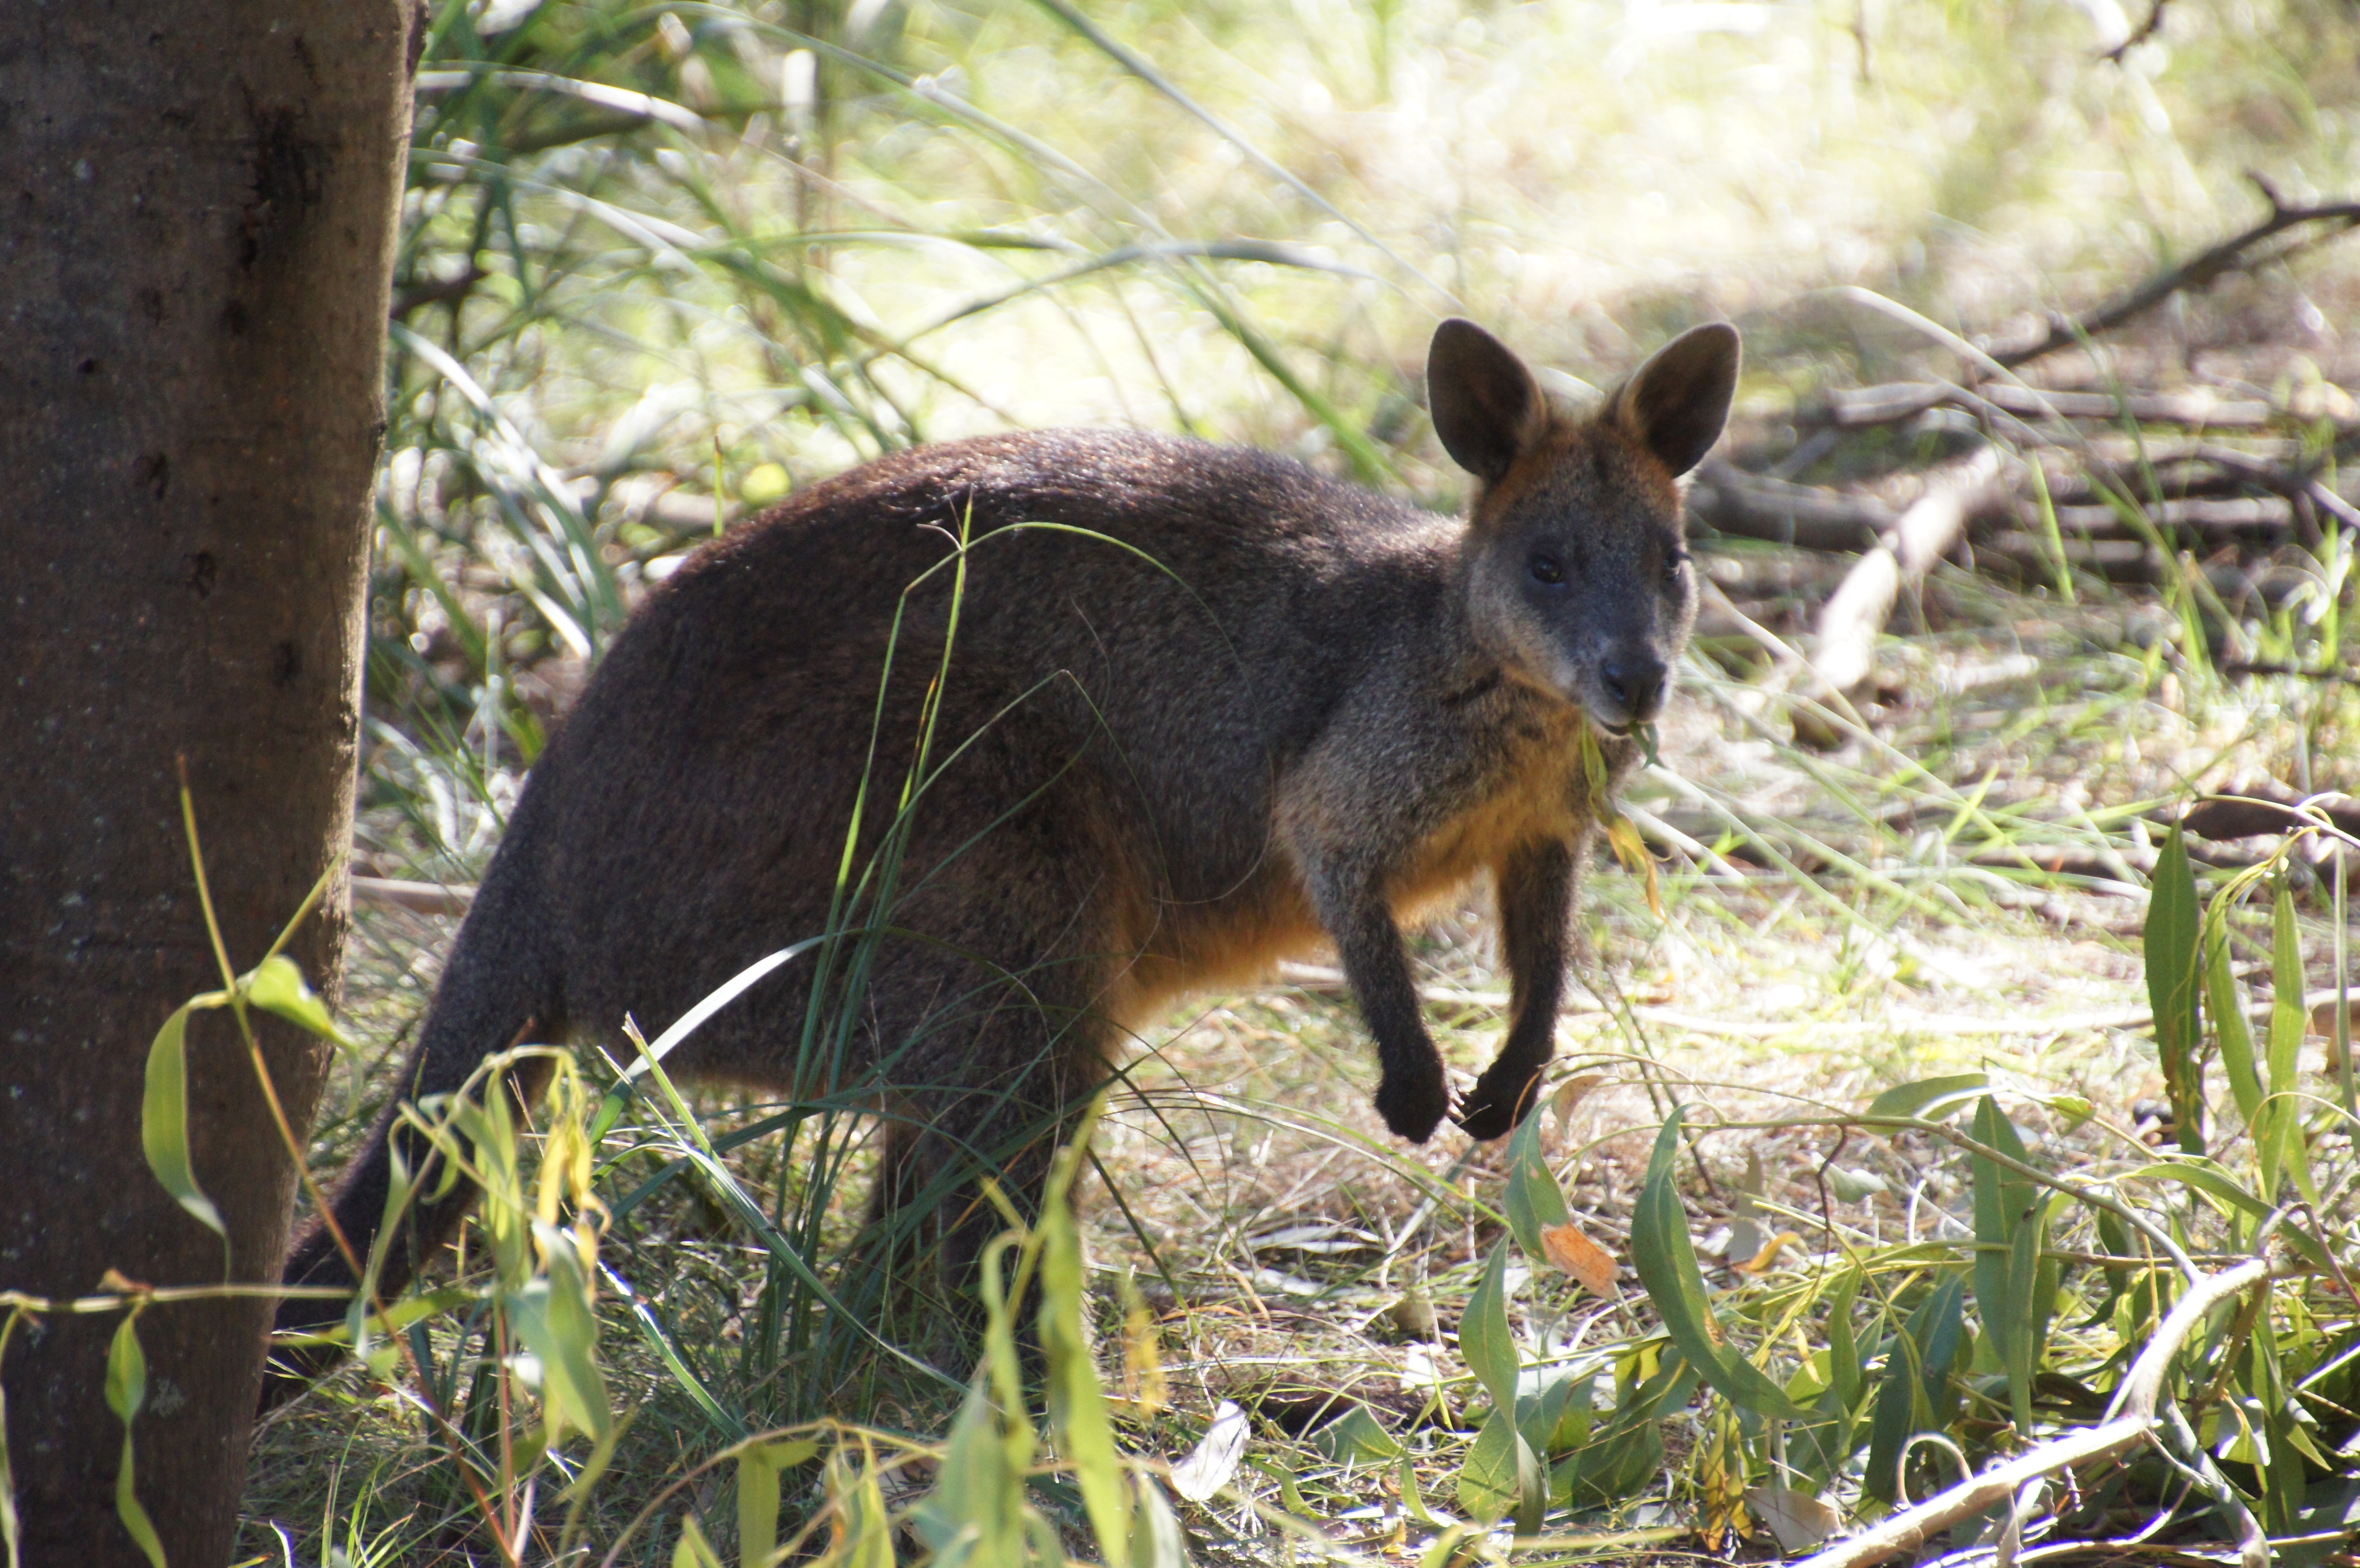
wildlife, mammal, fauna, kangaroo, wallaby, australia, vertebrate, marsupial, macropodidae, philip island